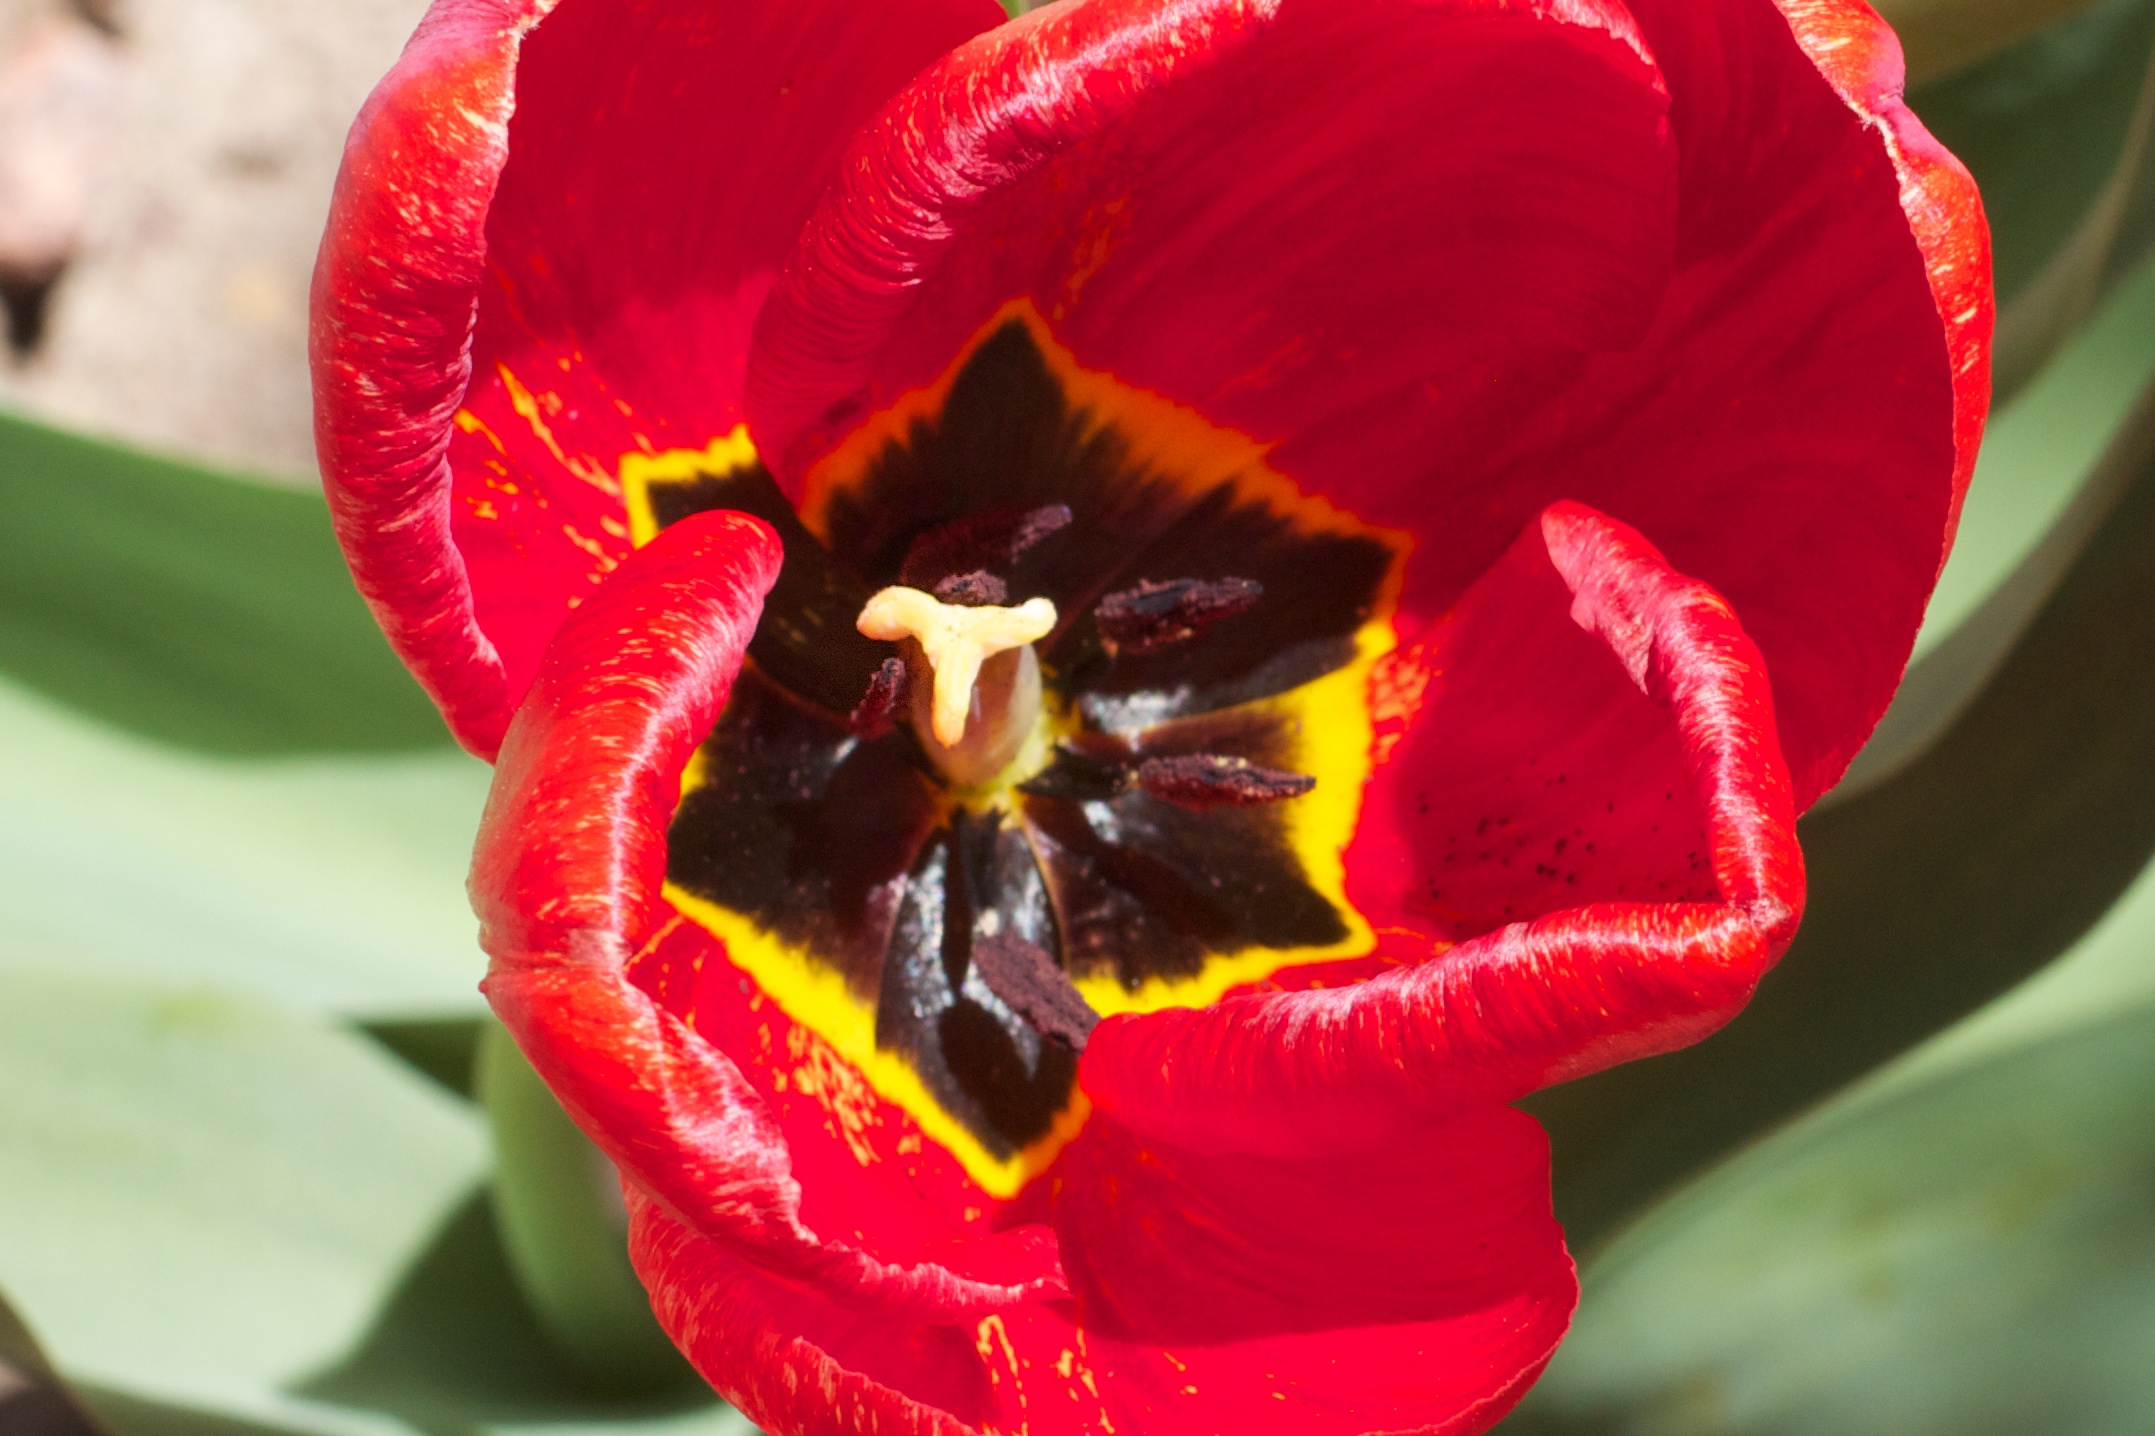
plant, flower, petal, tulip, red, flora, tuilp, macro photography, flowering plant, plant stem, land plant